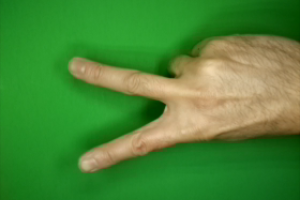
Label: scissors